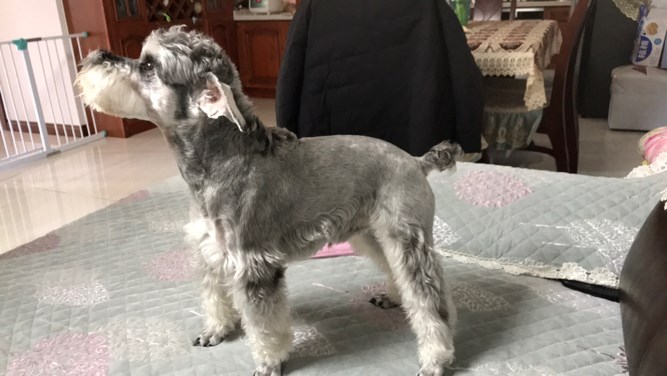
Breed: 2342-n000102-miniature_schnauzer